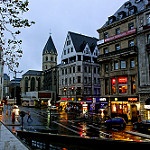
Label: street